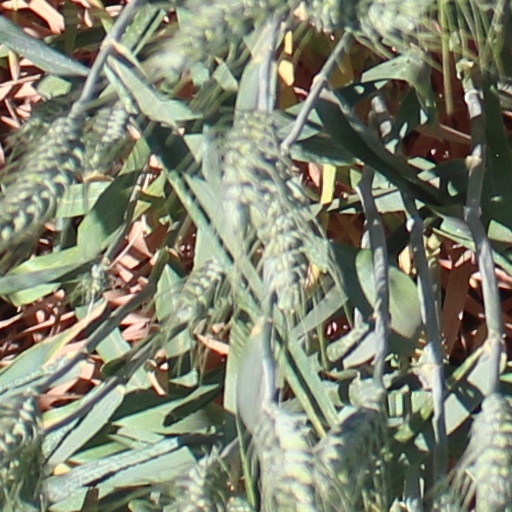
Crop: wheat